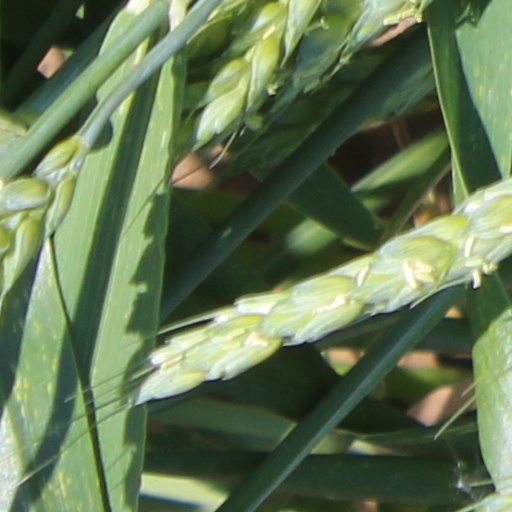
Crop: wheat